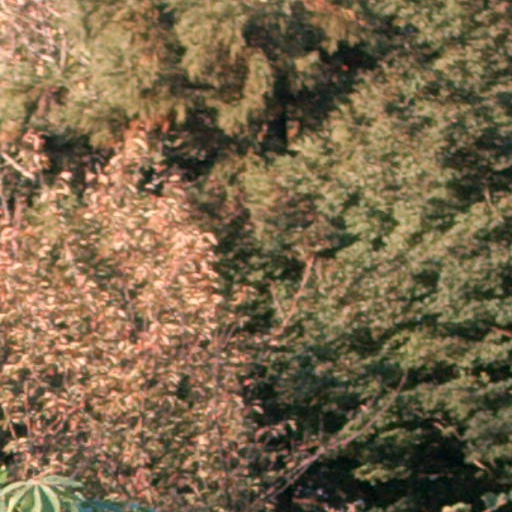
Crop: cassava